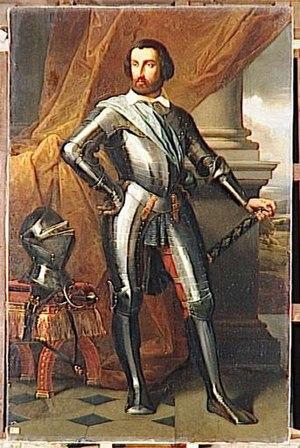
Copie d'après un original conservé au château de Beauregard
Robert III de la Marck, dit Fleuranges, duc de Bouillon, seigneur de Sedan et de Fleuranges, né en 1491 et mort le 21 décembre 1536 à Longjumeau, est un important militaire français de la période des guerres d'Italie.
Cette page recense, par règne ou mandat politique, les personnalités élevées à la dignité de maréchal de France, grand office de la couronne de France, leur portrait et leurs armoiries.